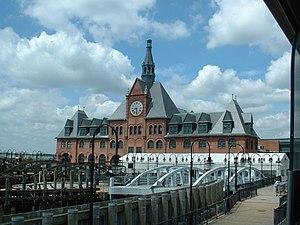
Liste des parcs d'État du New Jersey aux États-Unis d'Amérique par ordre alphabétique. Ils sont gérés par le New Jersey Division of Parks and Forestry.